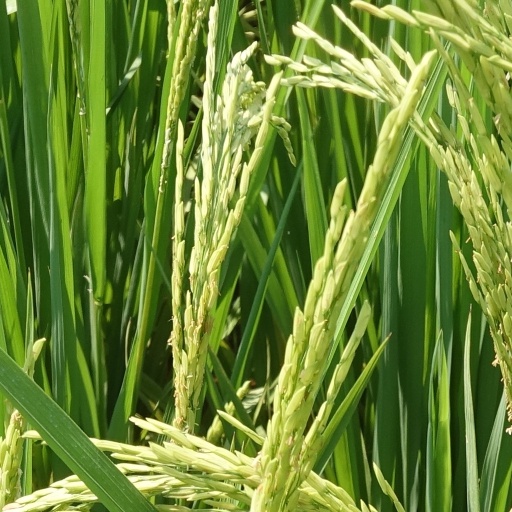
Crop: rice